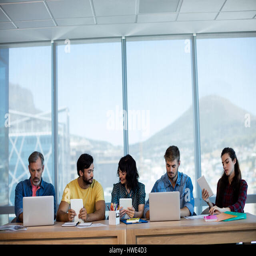
creative business team sitting in a row and working together on table in office